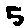
Label: 5